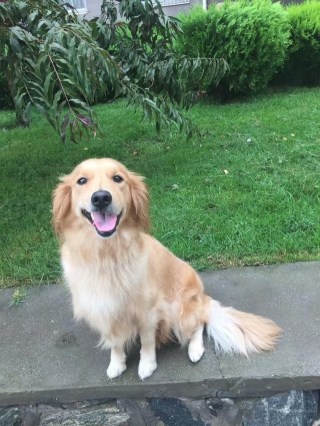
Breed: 5355-n000126-golden_retriever